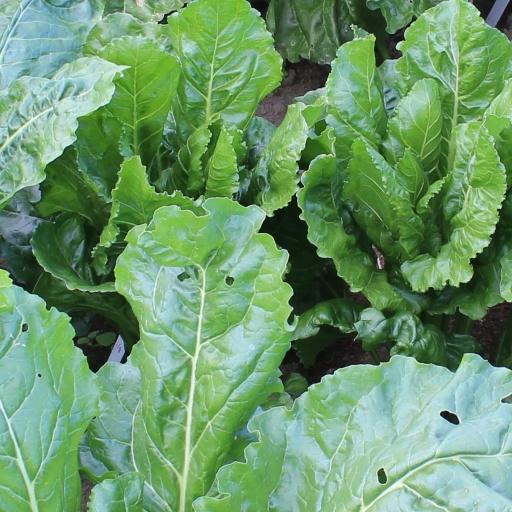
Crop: sugar beet